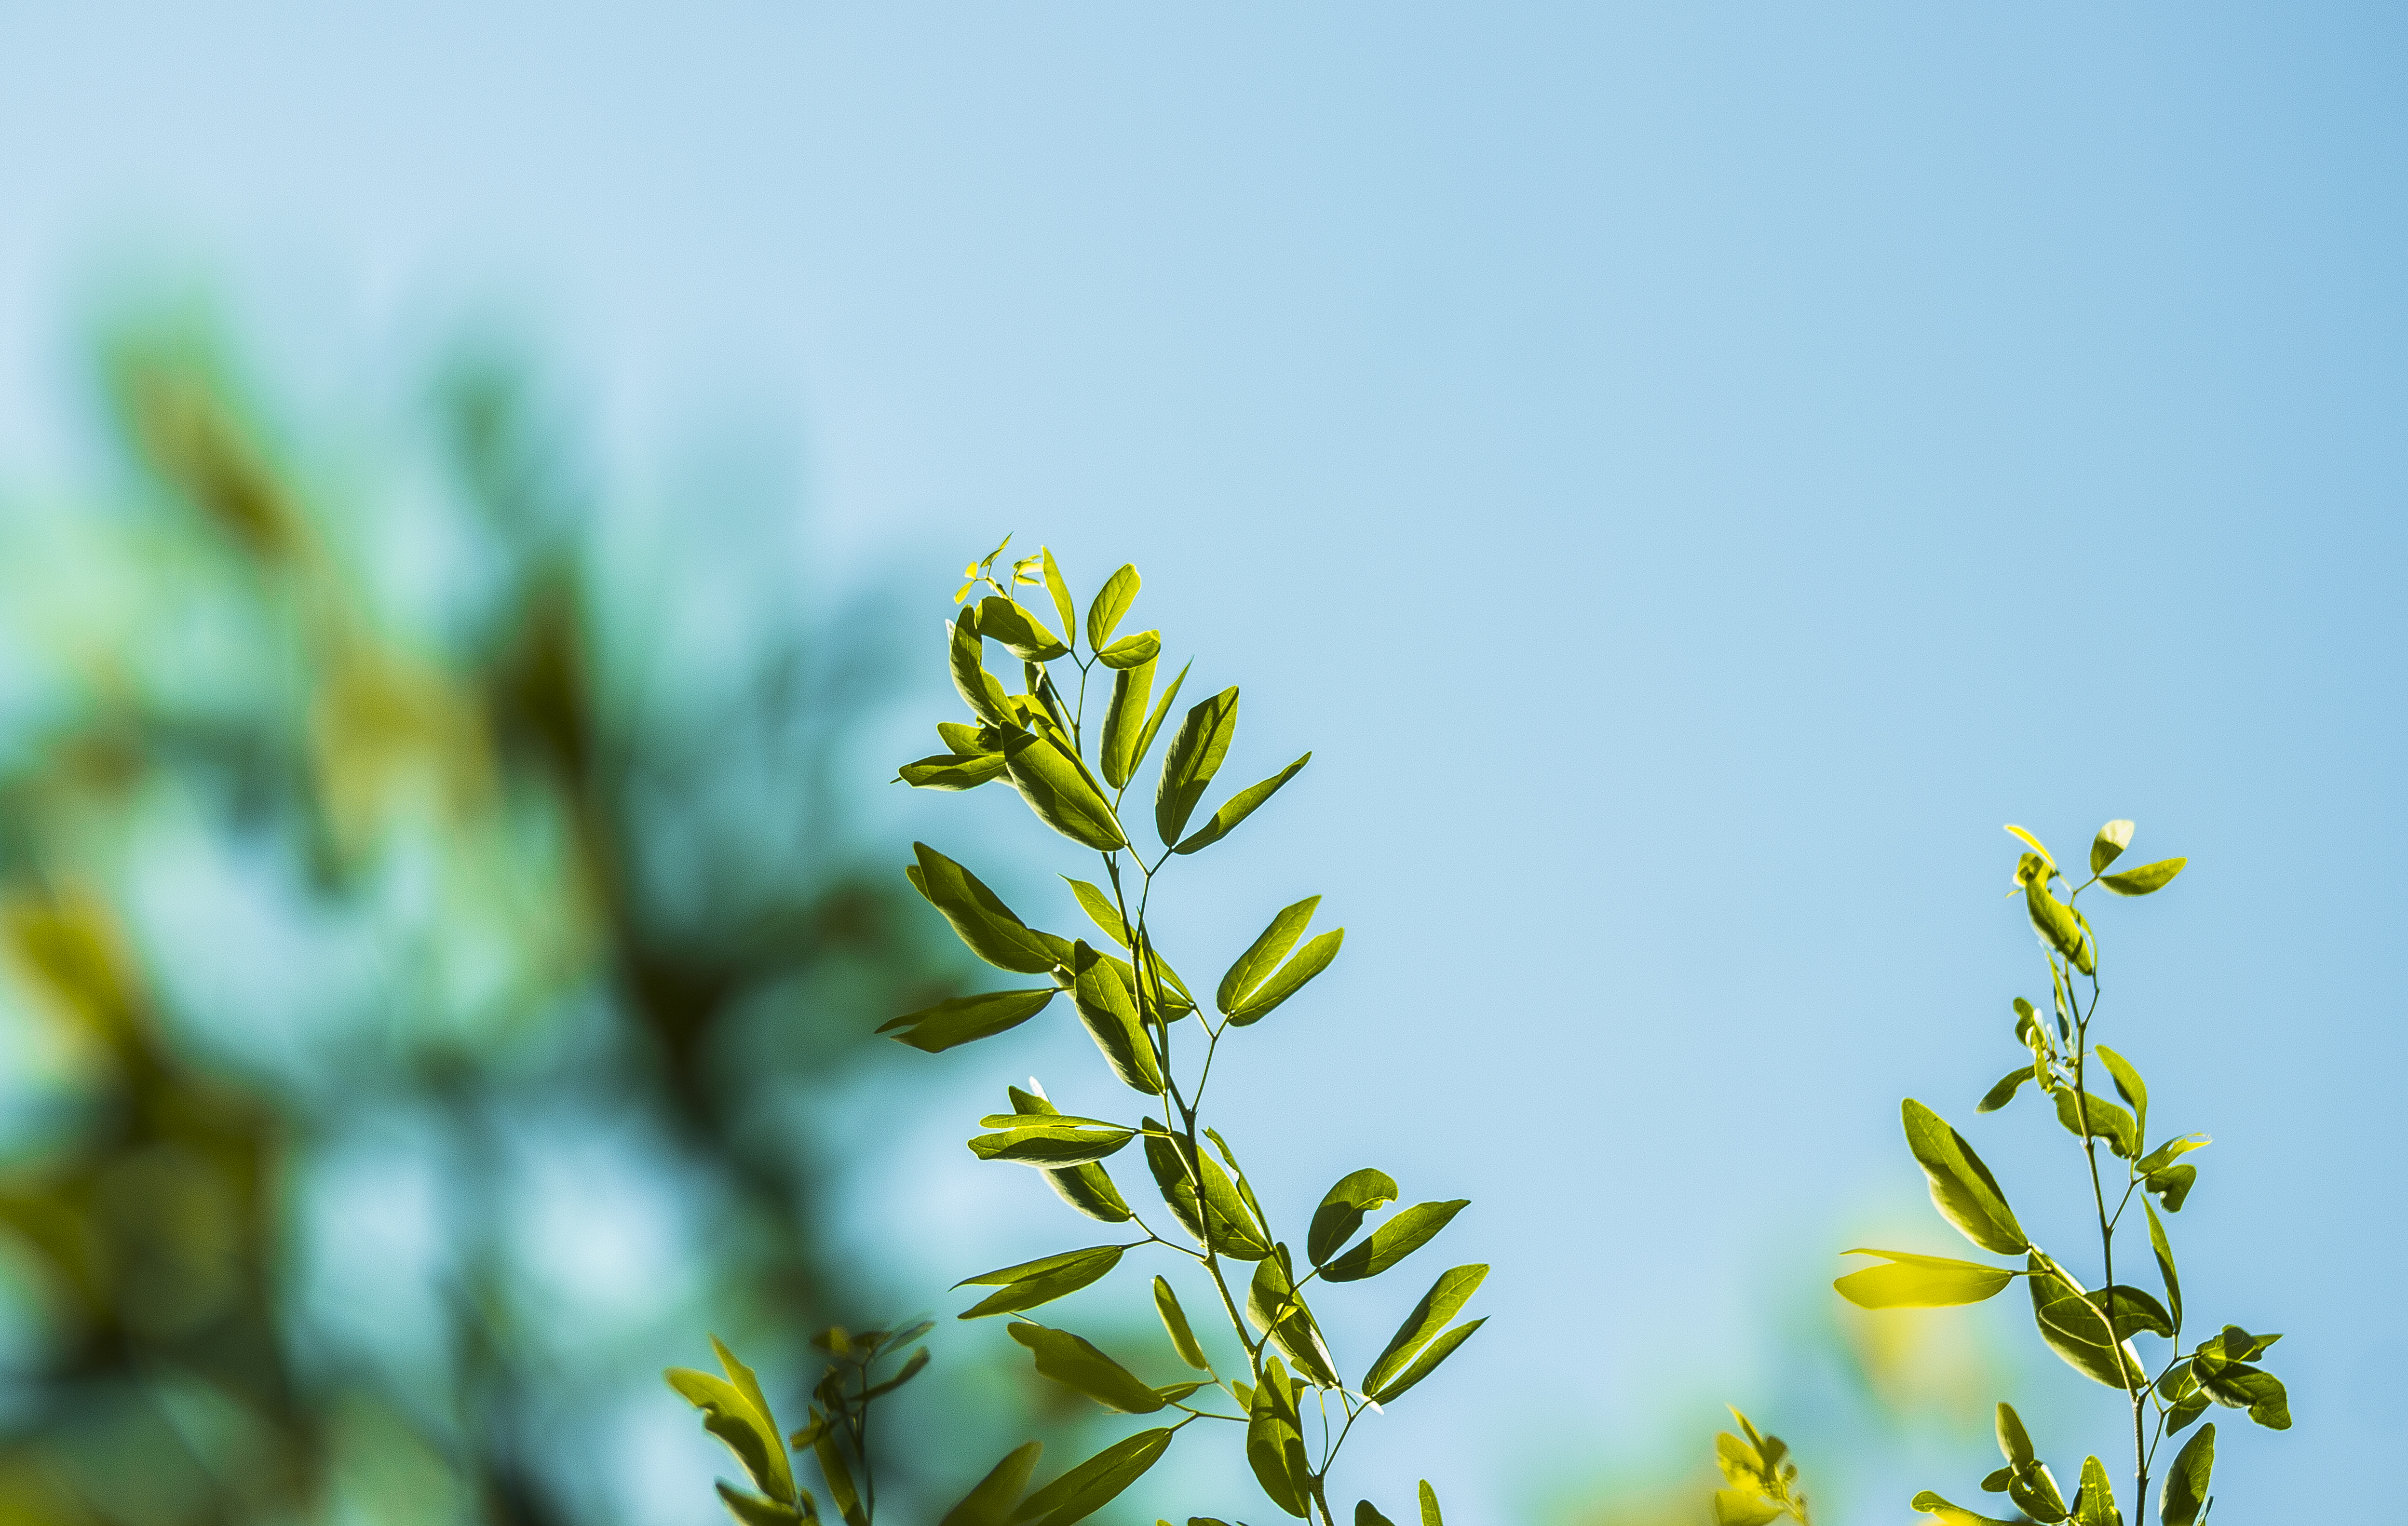
tree, nature, grass, branch, blossom, blur, plant, leaf, flower, green, macro, botany, yellow, flora, blue sky, wildflower, leaves, shrub, ecosystem, macro photography, flowering plant, grass family, plant stem, computer wallpaper, land plant